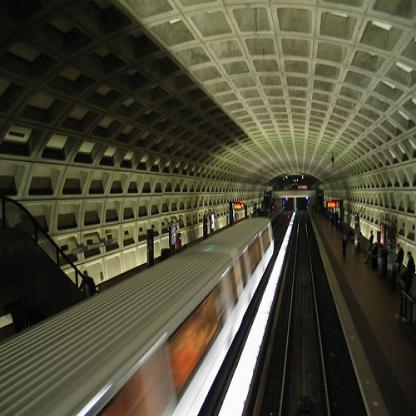
Scene: Indoor